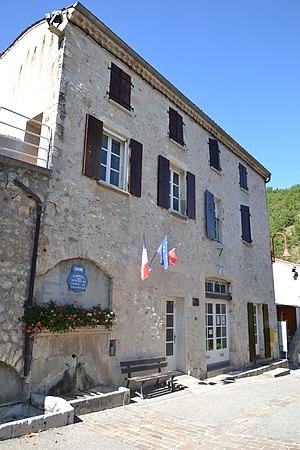
Mairie de Laborel
Laborel est une commune française située dans le département de la Drôme en région Auvergne-Rhône-Alpes. La commune fait partie du Parc naturel des Baronnies provençales créé en 2014